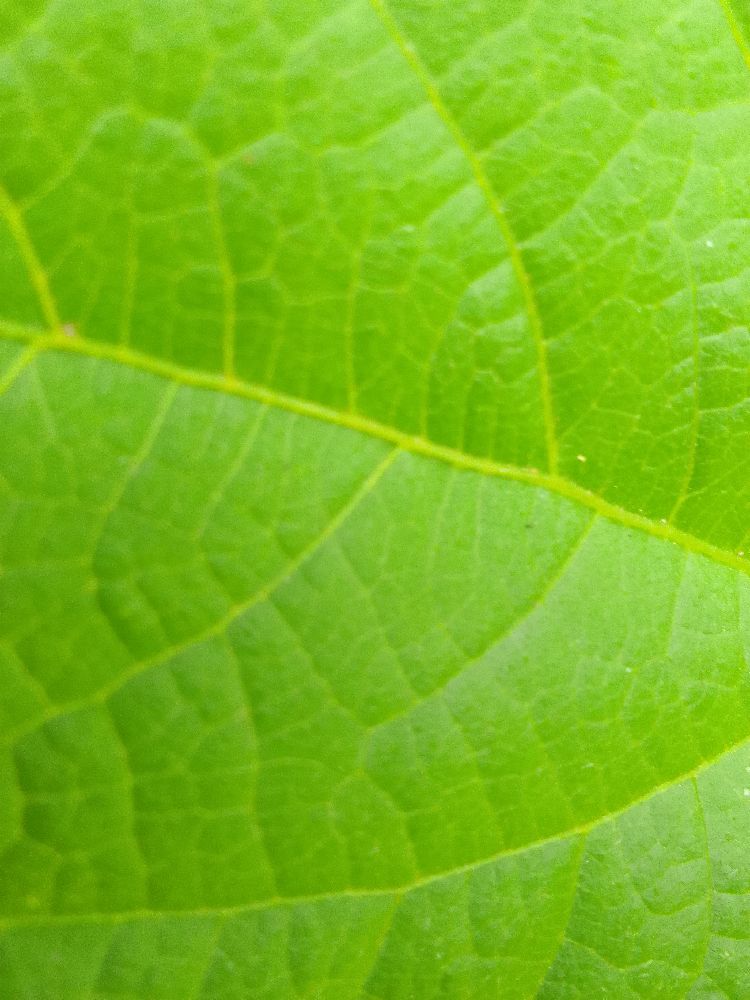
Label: healthy